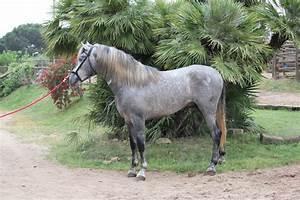
horse